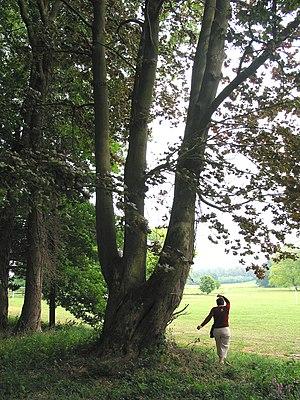
Érable plane variété Schwedleri (Acer platanoides cv. Schwedleri) Circonférence mesurée à 1m50 du sol: 509 cm (2007) Caractéristique particulière
L'Érable plane est un arbre de grande taille de la famille des Sapindaceae fréquent dans les régions montagneuses d'Europe. Il est parfois appelé Érable de Norvège, Iseron, Plane, Main-découpée, Plaine ou Faux Sycomore.